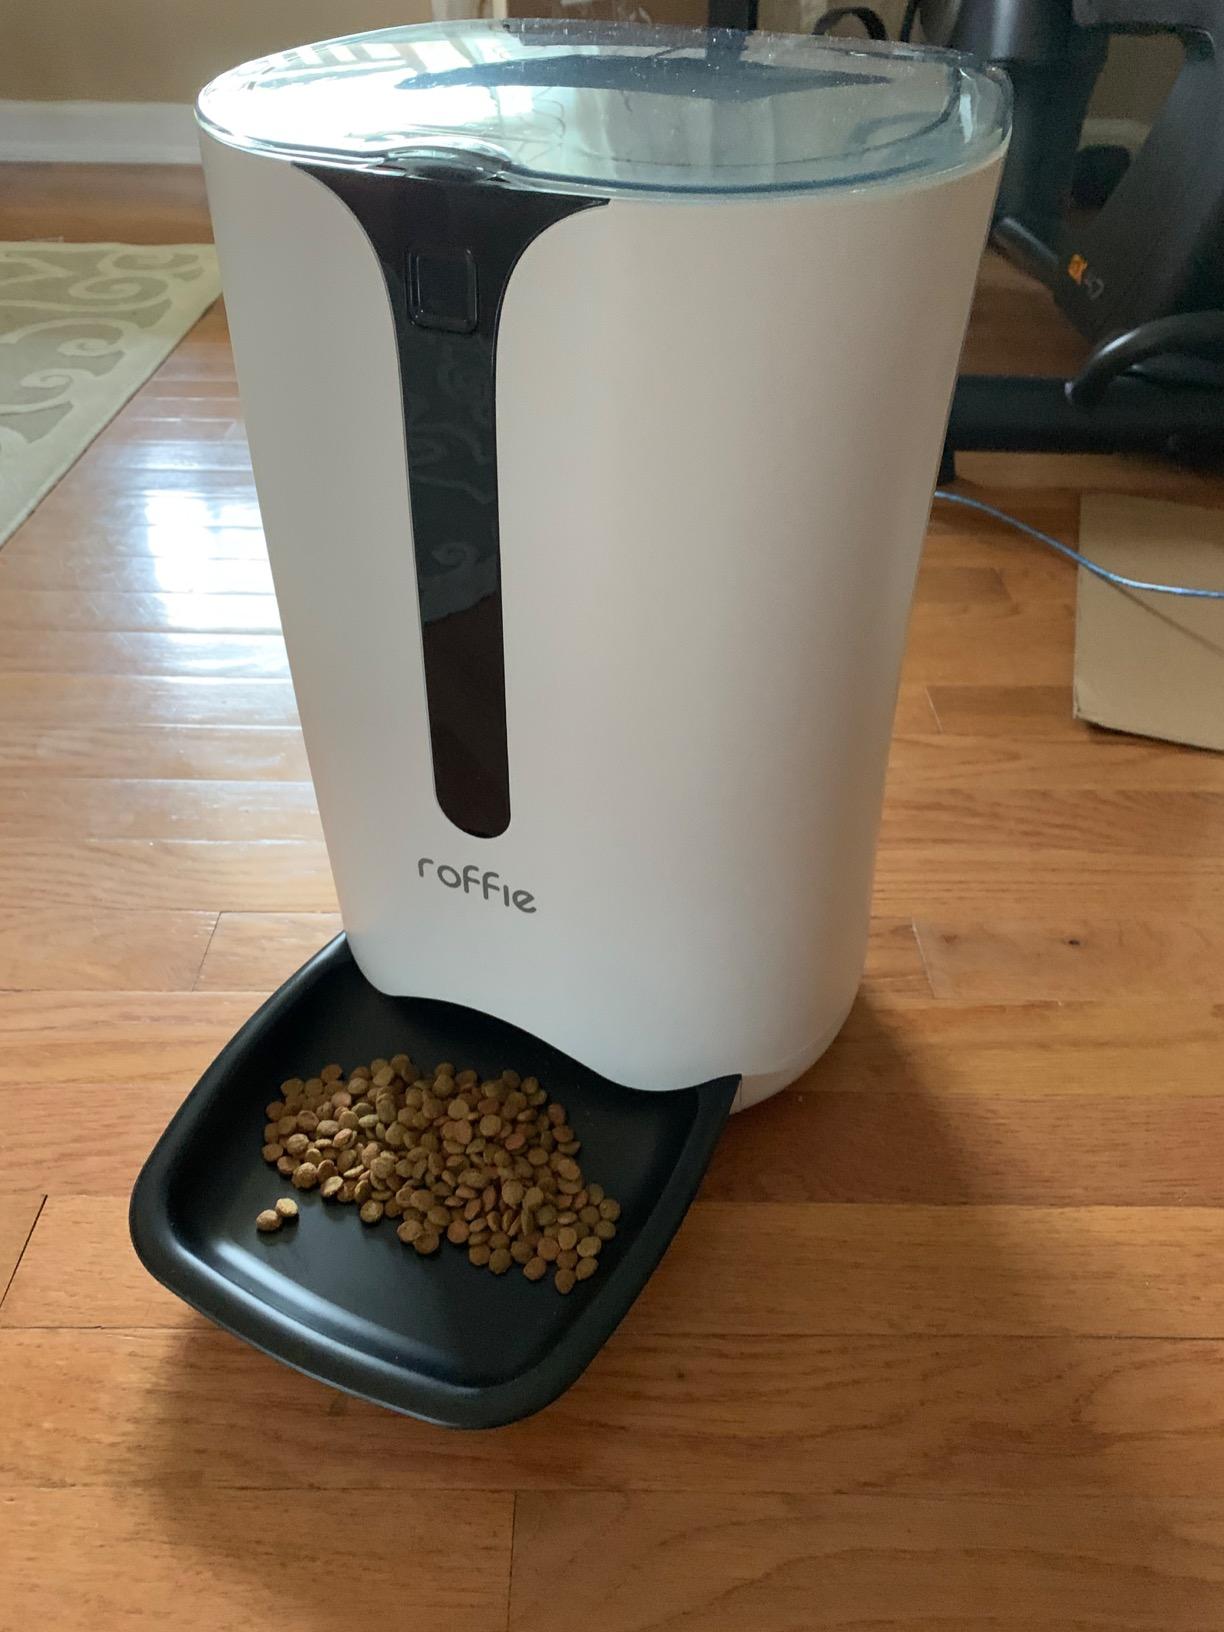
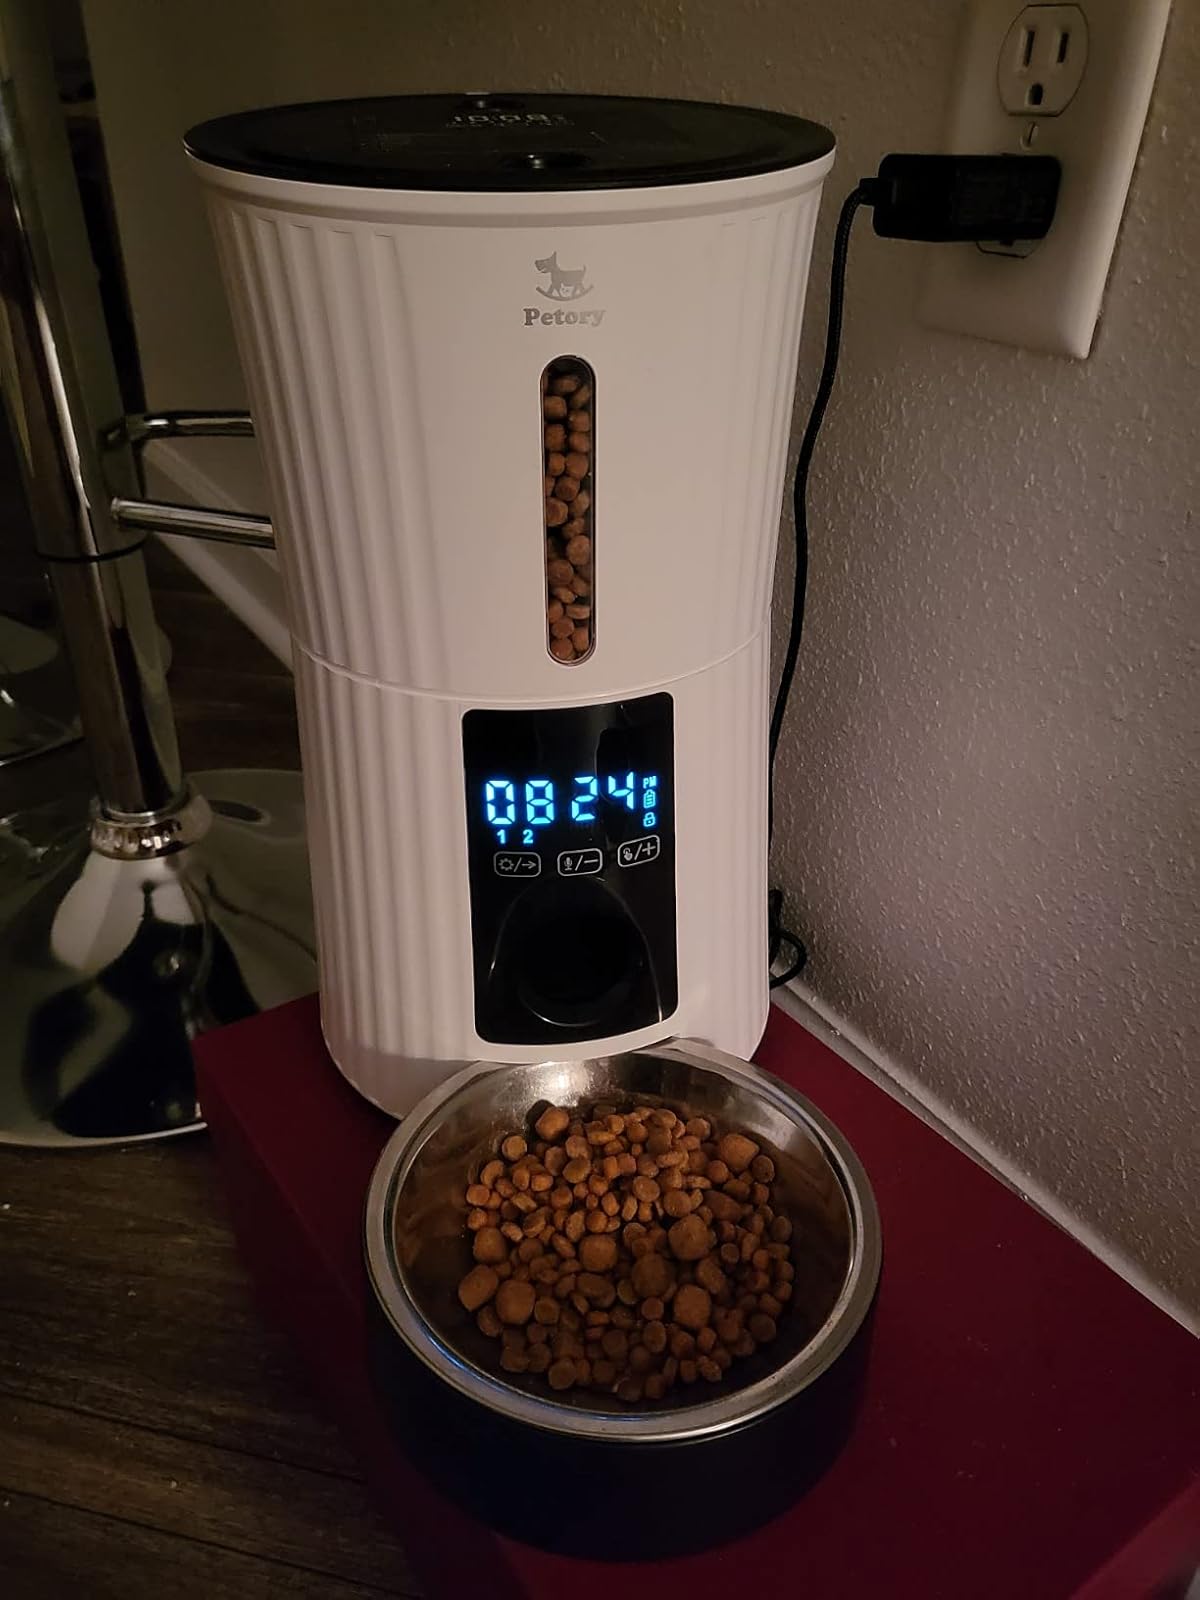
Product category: items_feeder
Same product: no